Brookvale Park

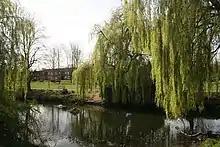
Green shoots of spring

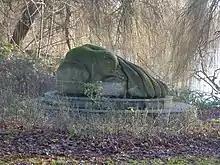
Dove of Peace sculpture by Michael Scheuerman

In 1826 a waterworks company formed to supply water to the inhabitants of Birmingham and on 20 July 1856 the waterworks company acquired the Brookvale site from Wyrley Birch for £3,600. The site was then known as Lower Witton Reservoir.